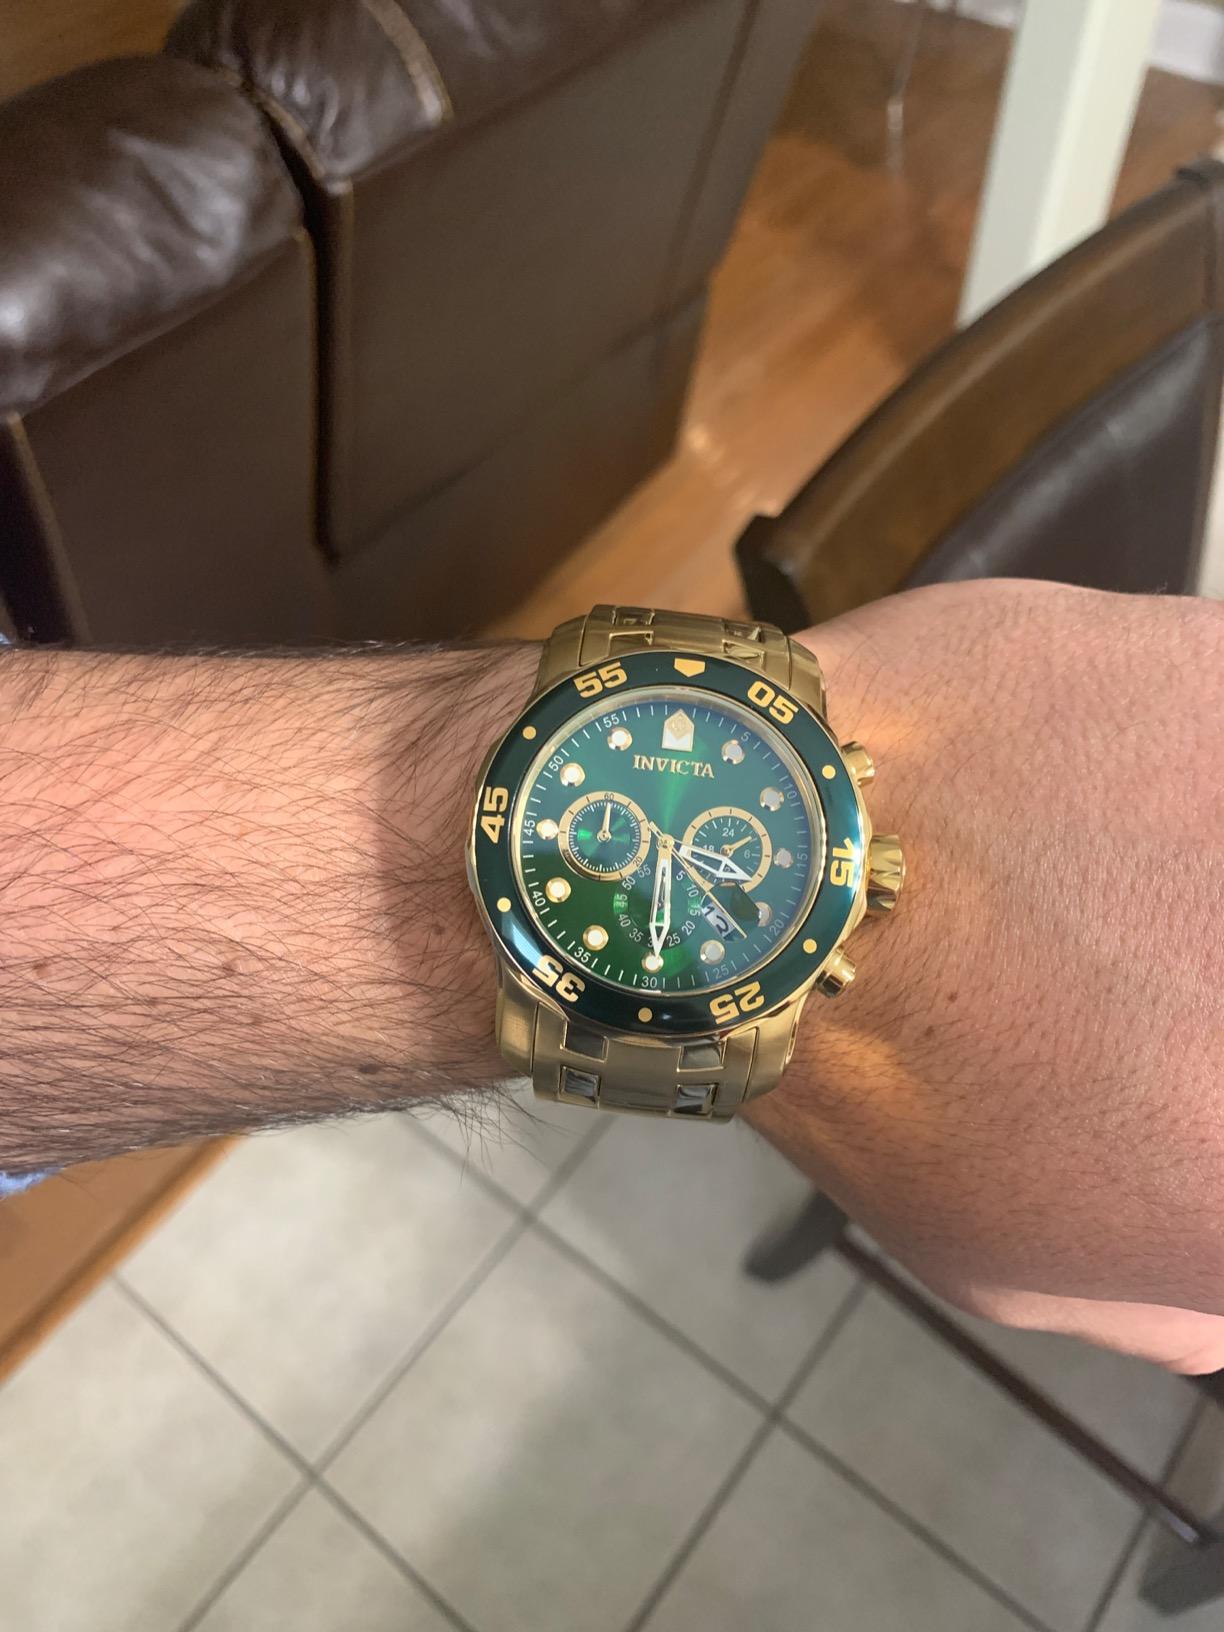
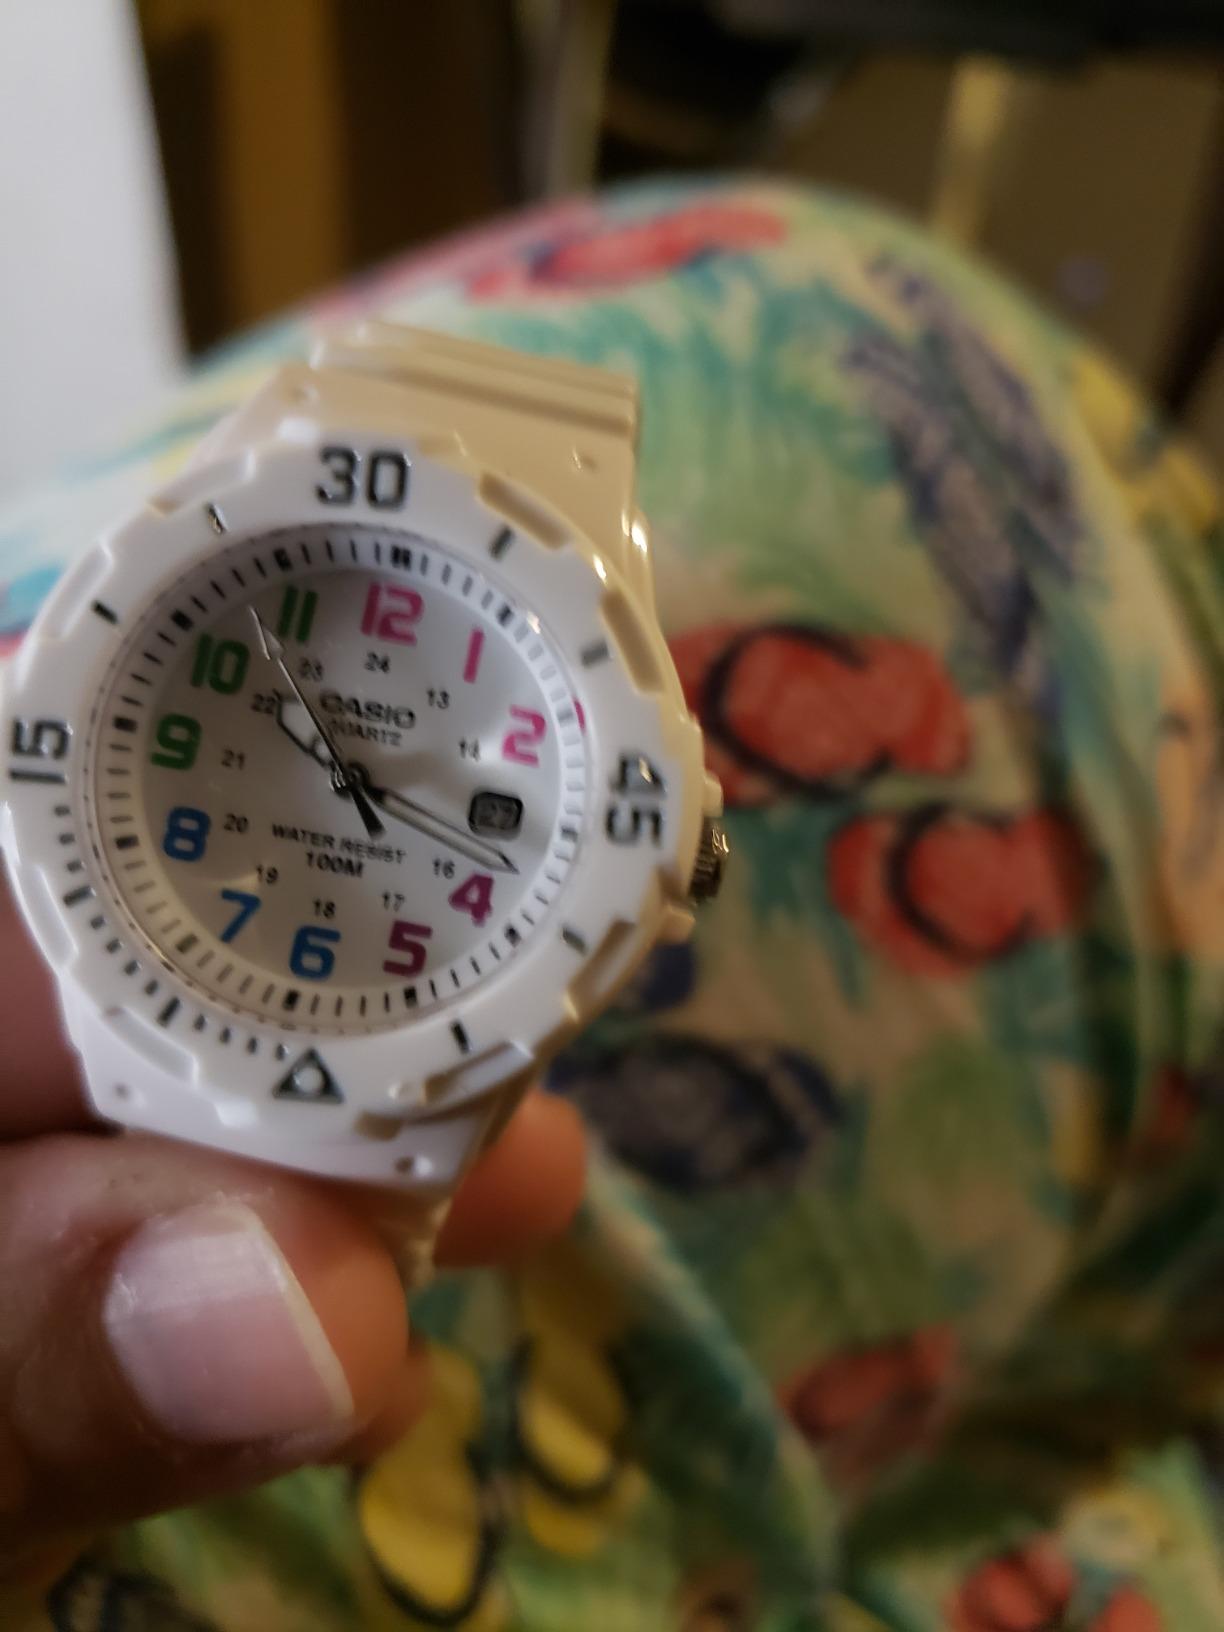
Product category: accessories_watch
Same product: no